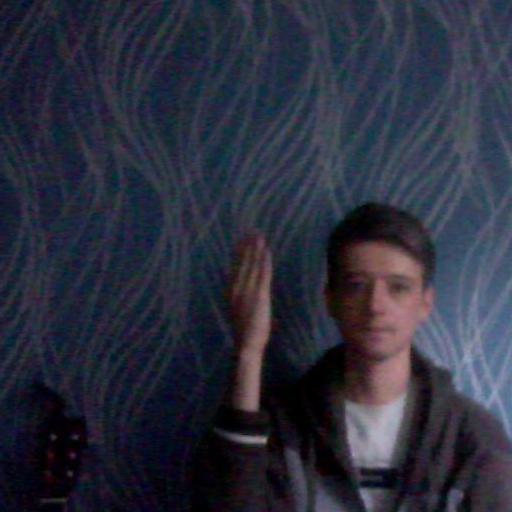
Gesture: stop_inverted